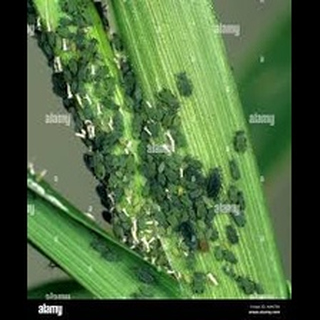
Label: wheat_aphid